Mike Ilitch

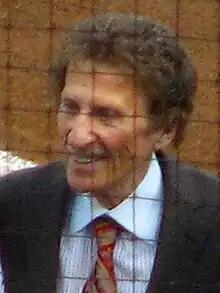
Ilitch in 2011

Michael Ilitch Sr. (July 20, 1929 – February 10, 2017), also known as Mr. I, was an American entrepreneur and restaurateur who served as the founder and owner of the international fast food franchise Little Caesars Pizza. He also owned the Detroit Red Wings of the National Hockey League and Detroit Tigers of Major League Baseball.